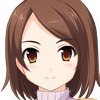
Portrait style: Anime Portrait